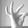
ASL letter: F